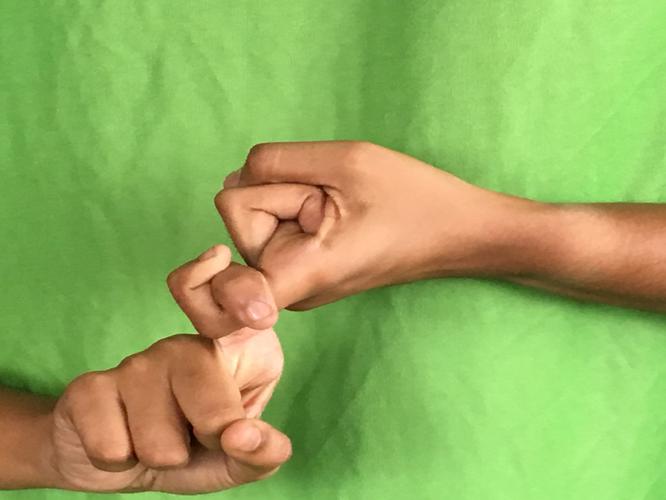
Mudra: Pasha
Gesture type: double_hand